B. J. Averell

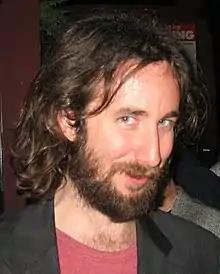

Brian Jeffrey Averell is an American actor and reality show contestant who won "The Amazing Race 9" with teammate Tyler MacNiven. He is currently a CBS technology reporter and Periscope livestreamer broadcasting from major content conventions such as NAB.